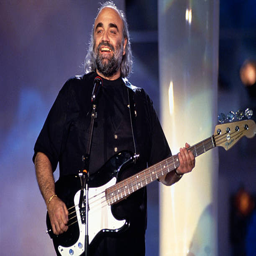
progressive rock artist on the set of television show stars 90 .